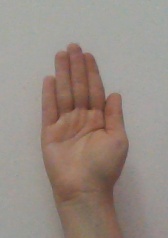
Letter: seen